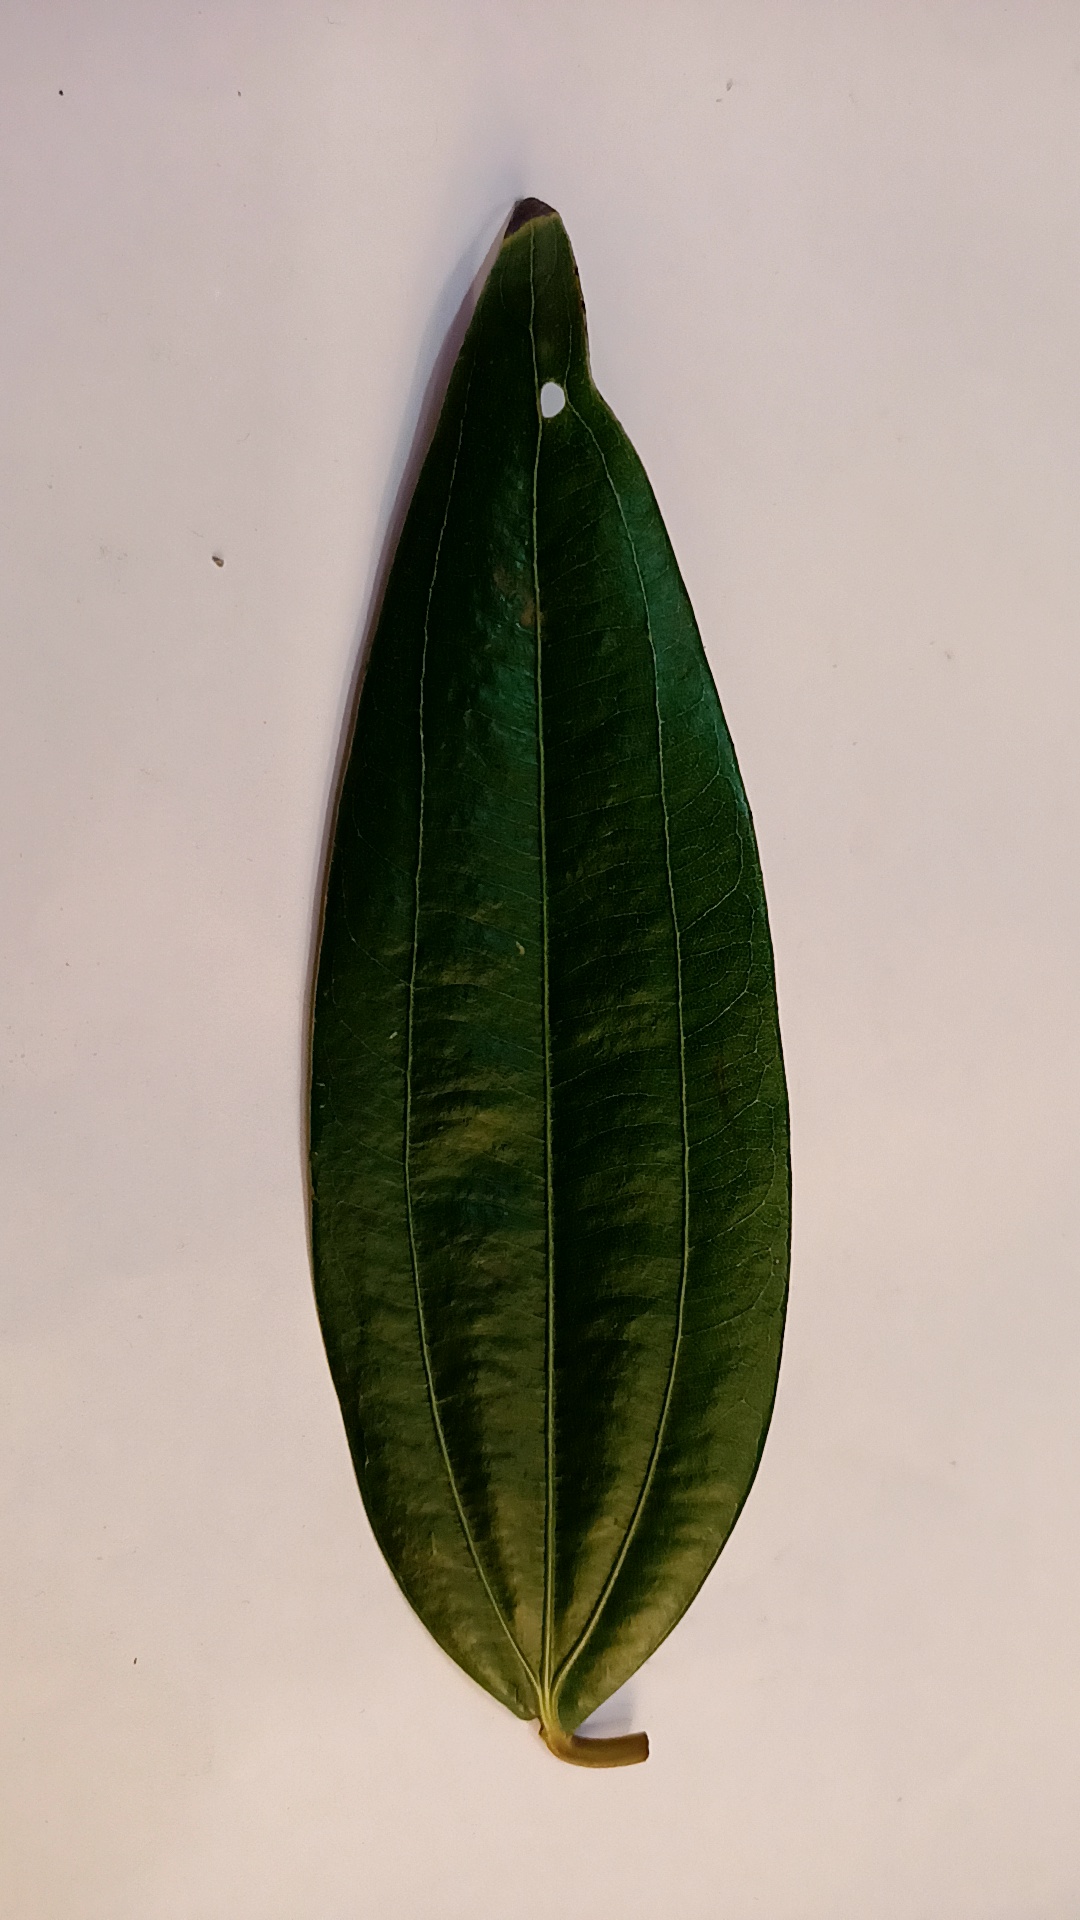
Label: Disease